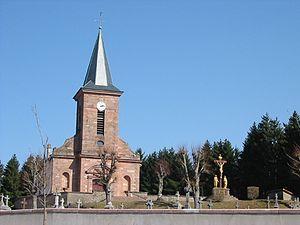
Saint-Michel-sur-Meurthe est une commune française située dans le département des Vosges en région Grand Est.